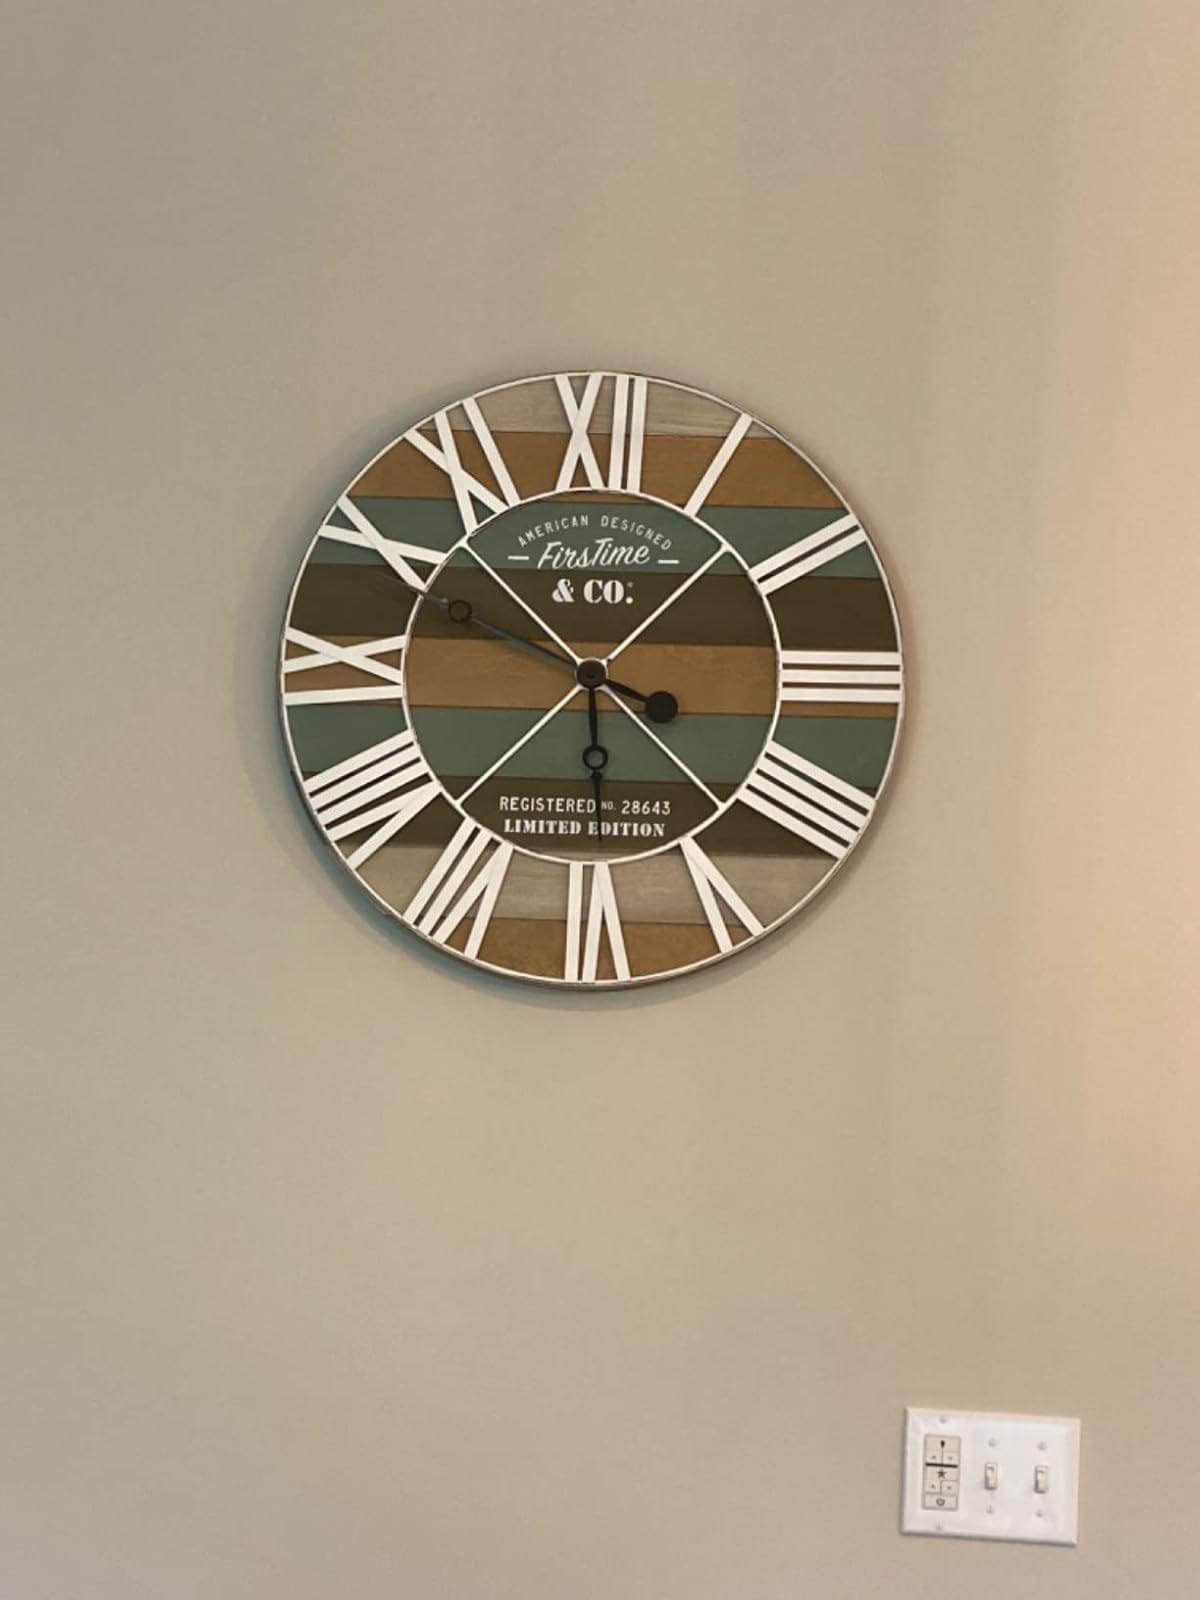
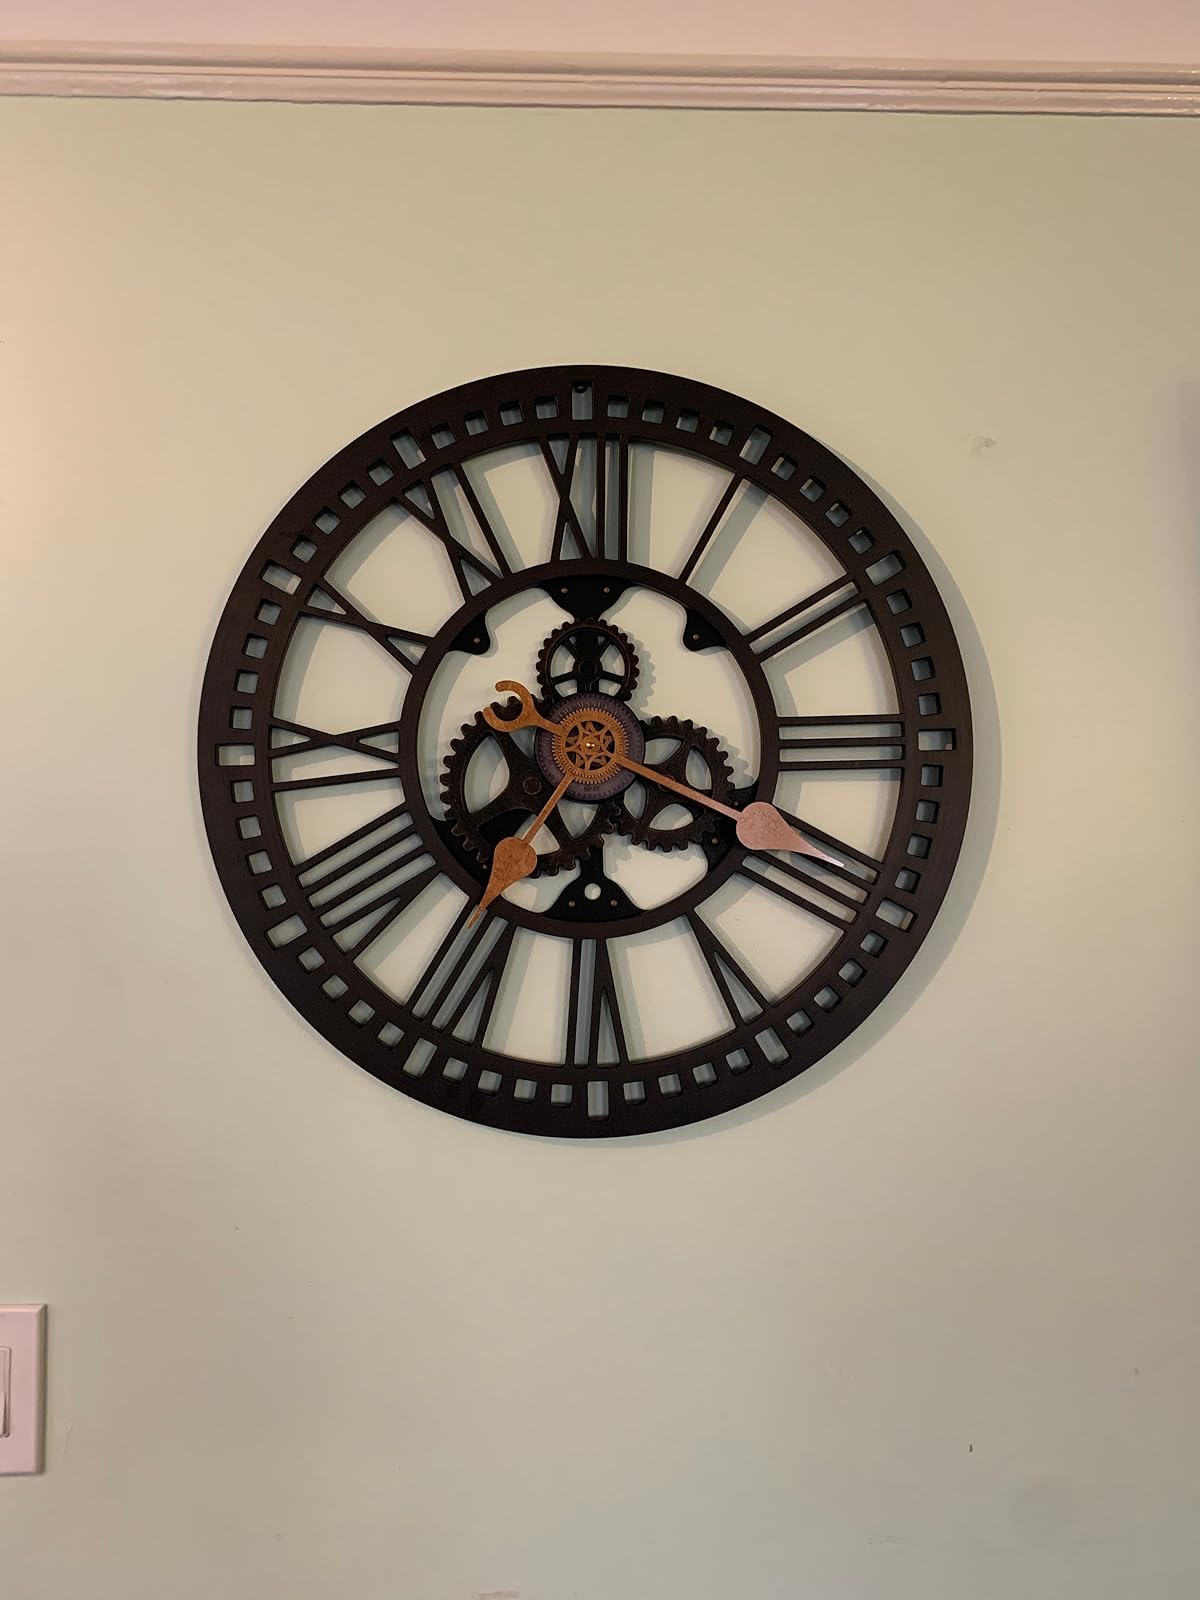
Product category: clock
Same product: no